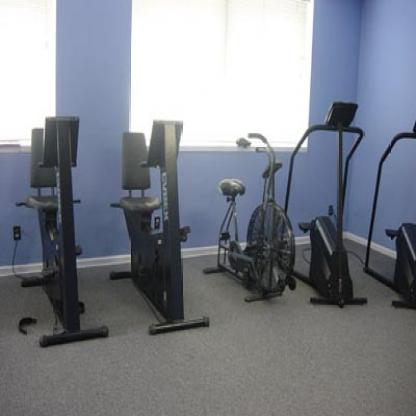
Scene: Indoor